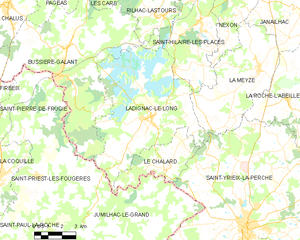
Carte des communes françaises Ladignac-le-Long
Ladignac-le-Long est une commune française située dans le département de la Haute-Vienne, en région Nouvelle-Aquitaine.